Cornelis Kick

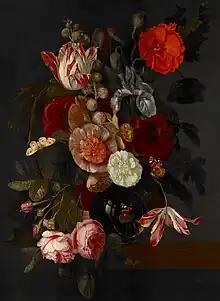
"Flowers in a Vase"

Cornelis Kick (bapt. 12 March 1634, in Amsterdam – 18 June 1681, in Amsterdam) was a Dutch painter of still lifes and genre scenes. Kick painted still lifes of flower and fruit and sumptuous still lifes. He was also a botanical illustrator.